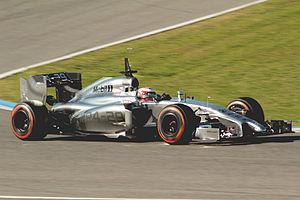
La McLaren MP4-29 est la monoplace de Formule 1 engagée par l'écurie britannique McLaren Racing dans le cadre du championnat du monde de Formule 1 2014. Elle est pilotée par le Danois Kevin Magnussen, champion de Formula Renault 3.5 Series 2013, et le Britannique Jenson Button, qui effectue sa cinquième saison chez McLaren. Le pilote essayeur est le Belge Stoffel Vandoorne. Conçue par l'ingénieur britannique Tim Gloss, la MP4-29 reprend les bases de la réglementation technique en vigueur pour cette saison, avec notamment un moteur turbo, qui fait son retour dans la discipline.
Kevin Jan Magnussen, né le 5 octobre 1992 à Roskilde, est un pilote automobile danois, fils du pilote Jan Magnussen. Il fait ses débuts en Formule 1 en 2014 au sein de l'écurie McLaren-Mercedes, avant de courir pour Renault F1 Team en 2016 puis pour Haas F1 Team depuis 2017.